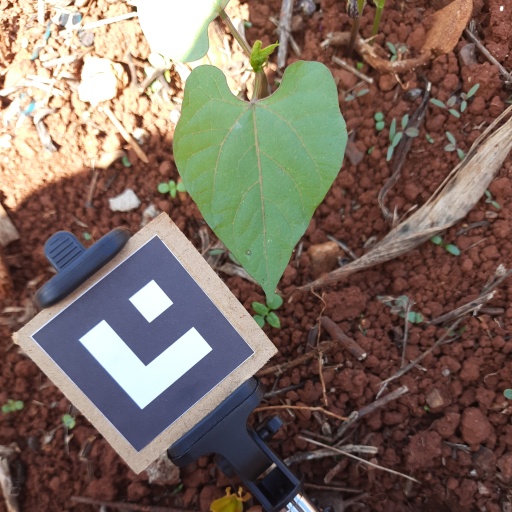
Observations: flat surface, no eating holes, under shade, under sunlight